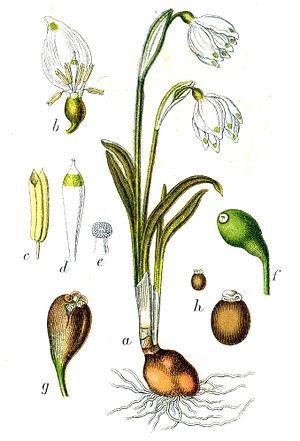
Leucojum est un genre botanique qui regroupe certaines nivéoles.